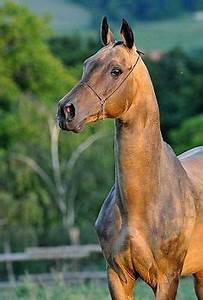
Label: cavallo